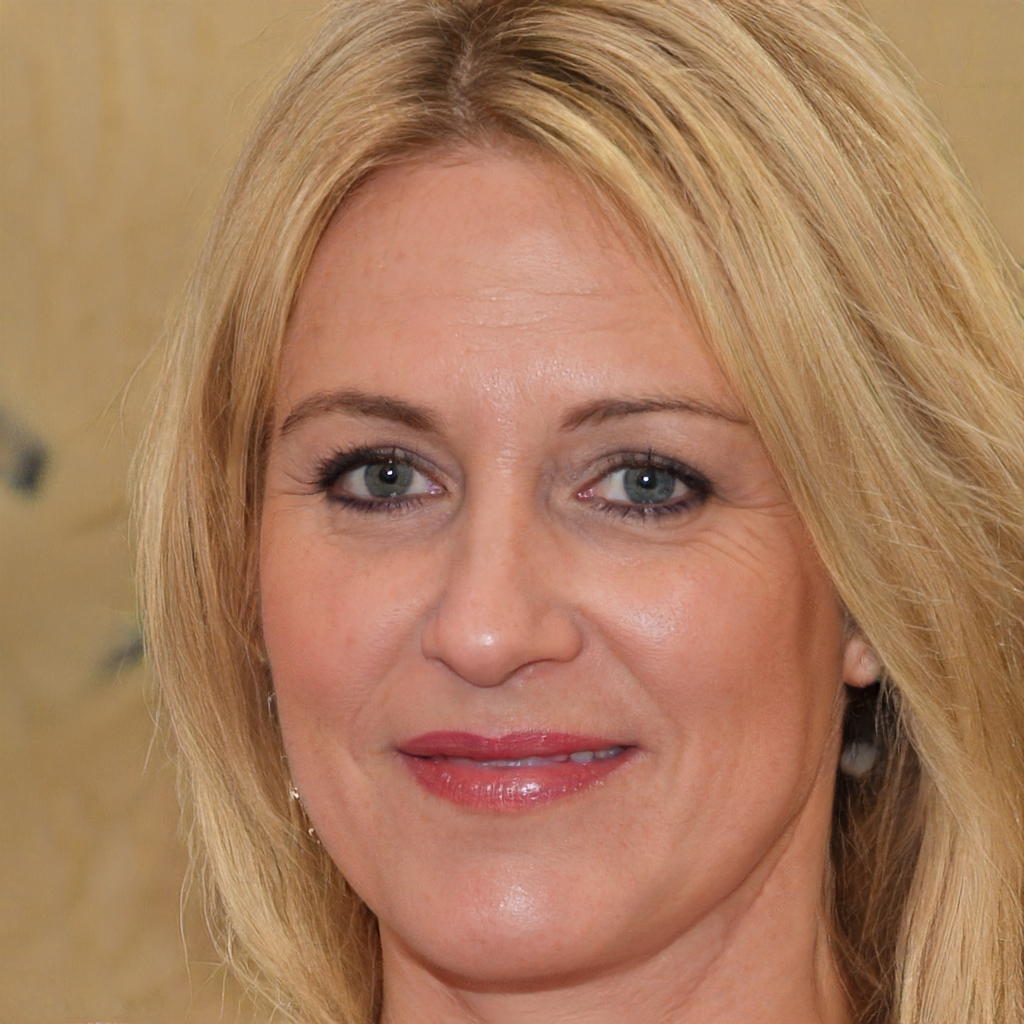
Portrait style: Real Portrait